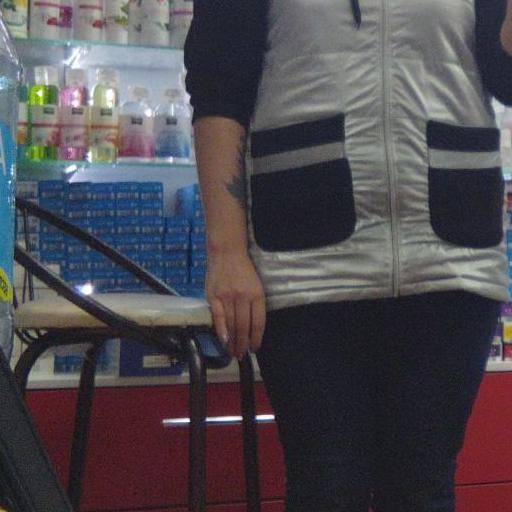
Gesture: no_gesture